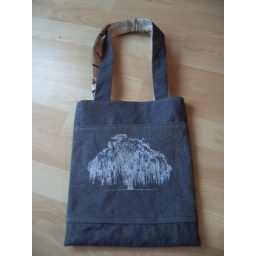
bird + tree, a small tote bag i made for a craft show in november 08